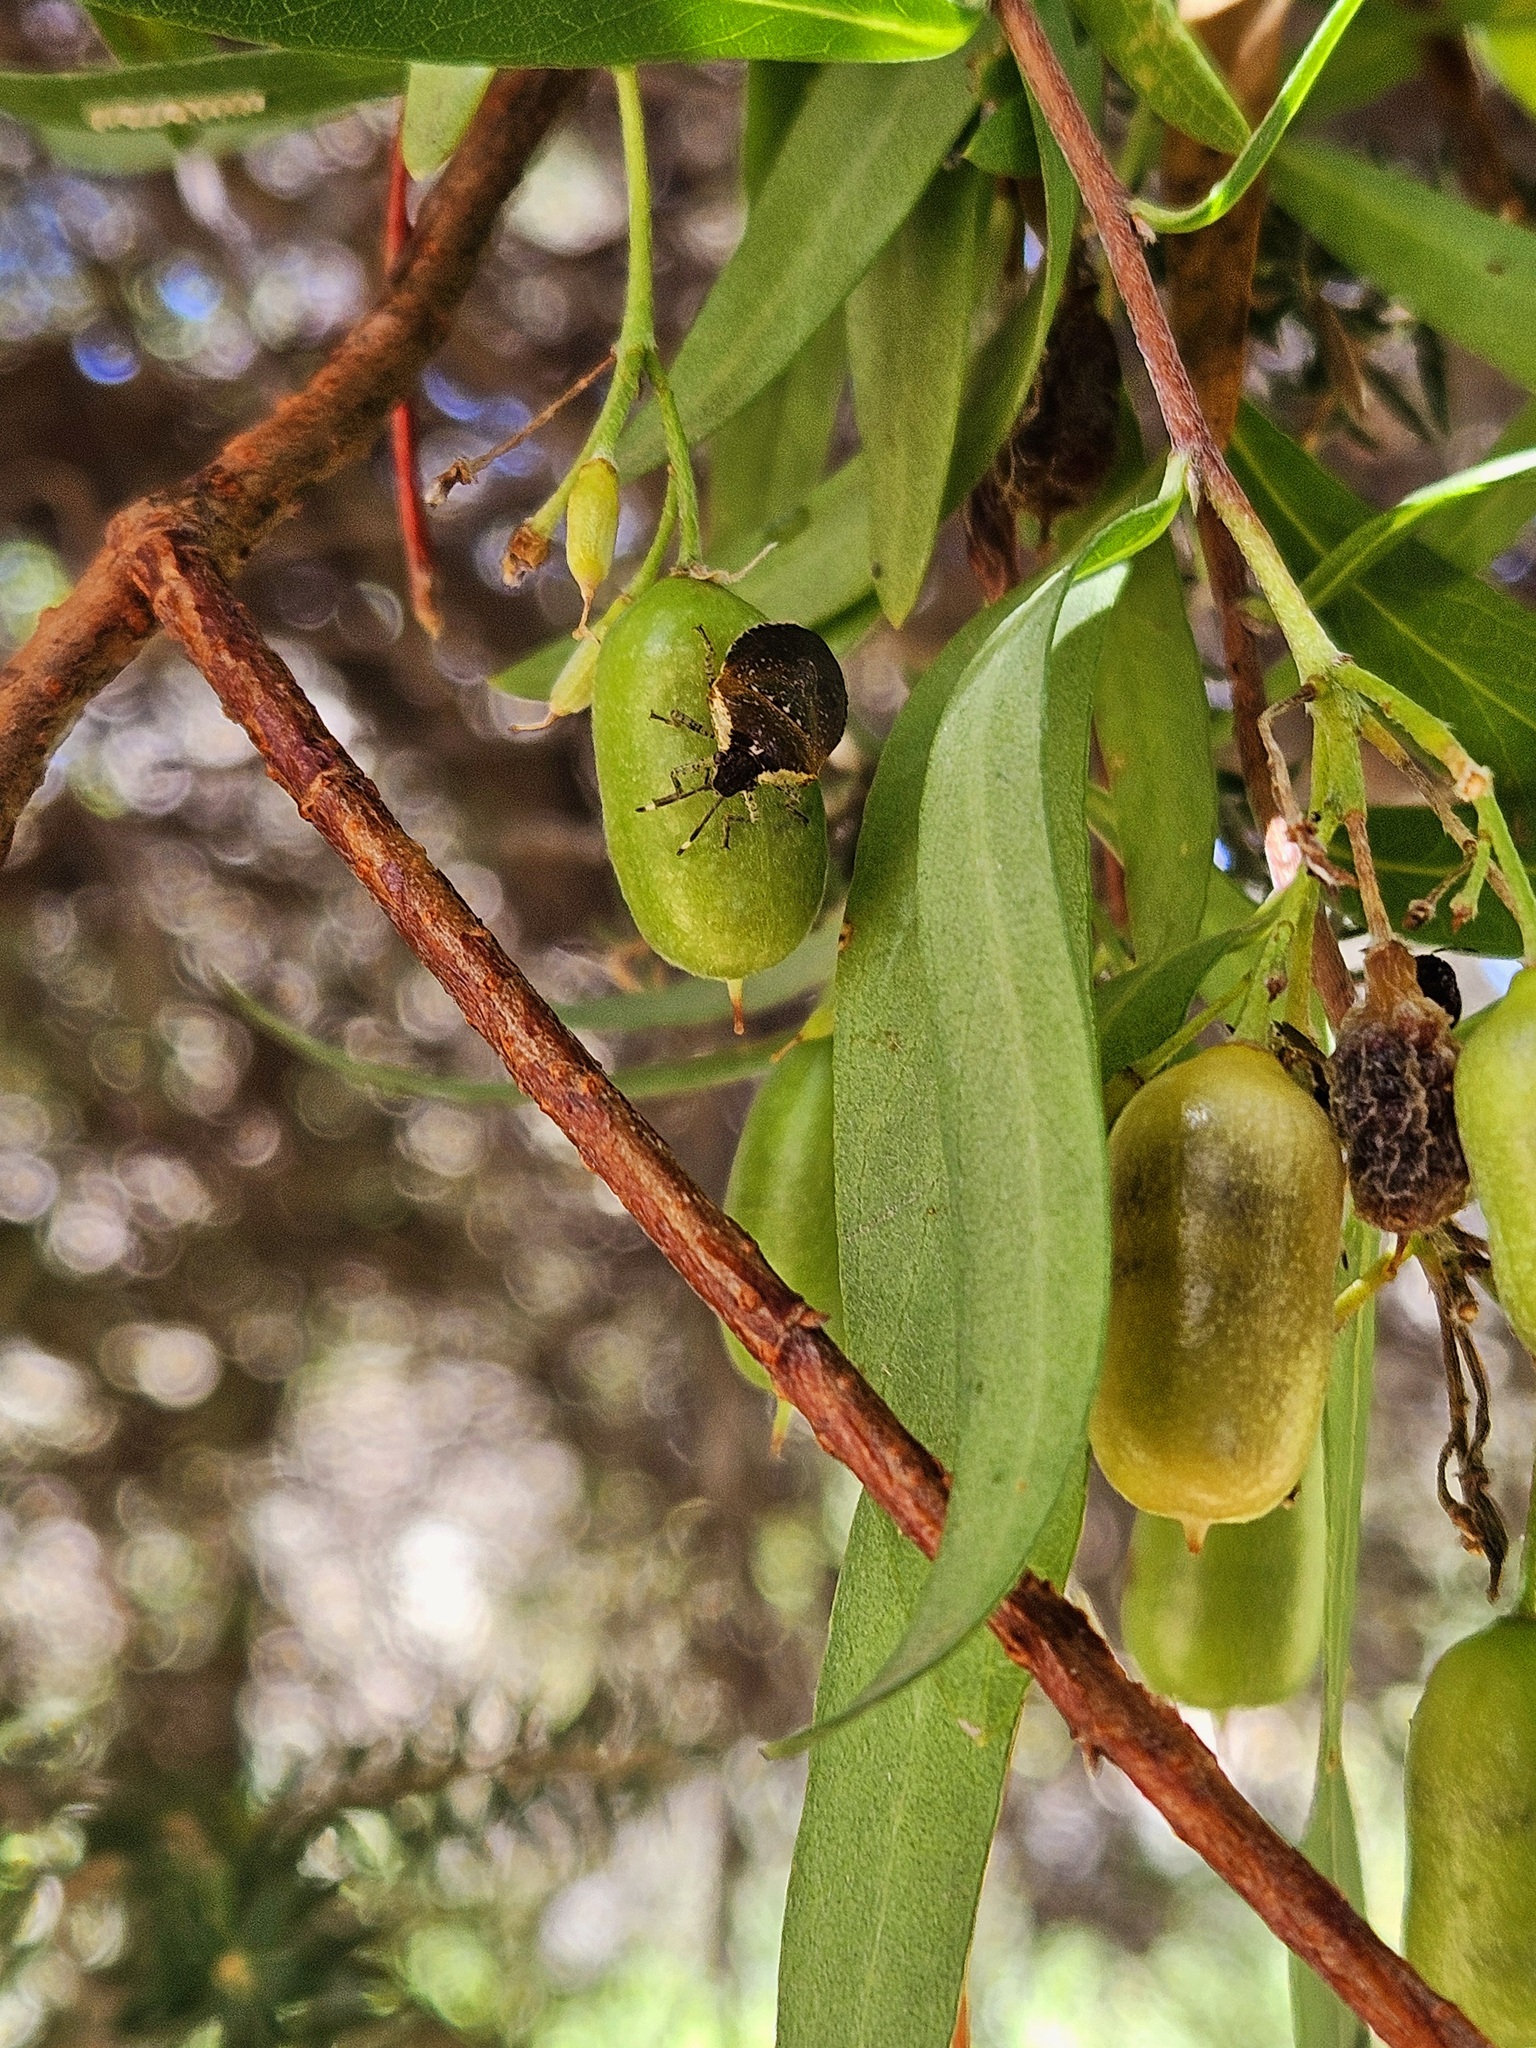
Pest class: stink_bug